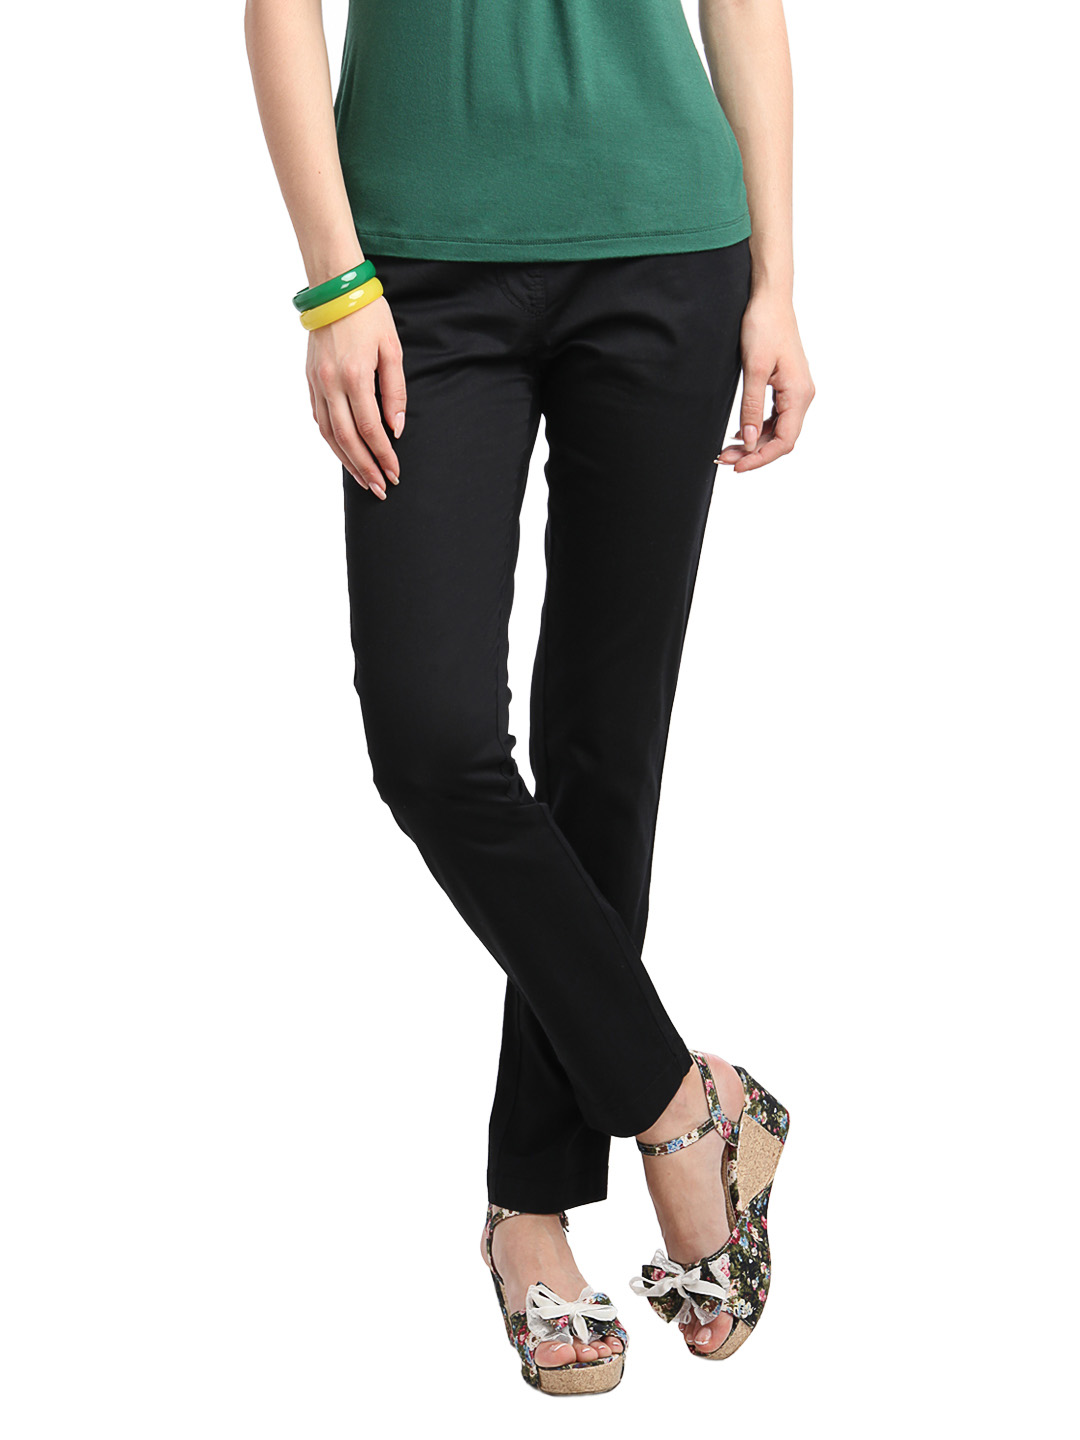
Scullers For Her Women Black Trousers
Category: Apparel / Bottomwear / Trousers
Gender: Women
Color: Black
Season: Summer 2012
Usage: Casual